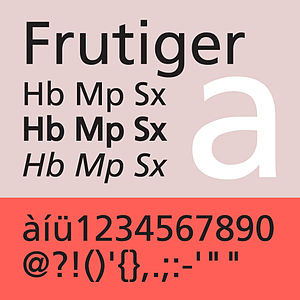
Adrian Frutiger
Fonten Frutiger
Adrian Frutiger var en schweizisk grafisk designer, og en af de mest indflydelsesrige typografer i 1900'tallet. Han lavede blandt andet skrifttyperne Frutiger og Univers.